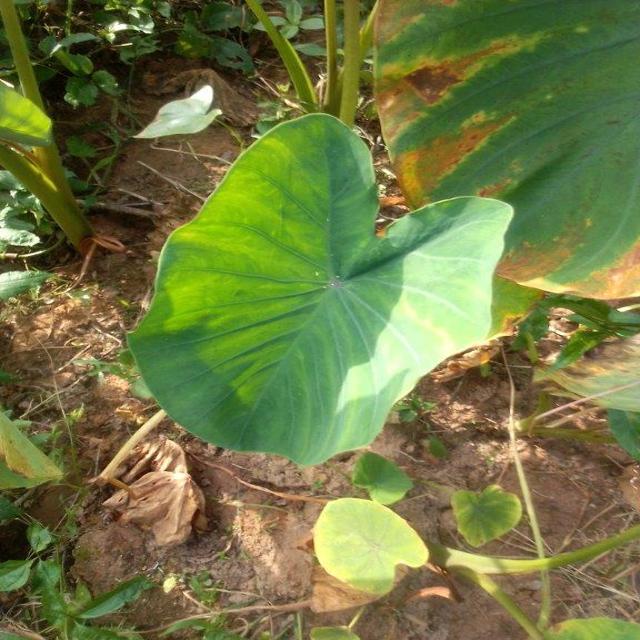
Label: Healthy